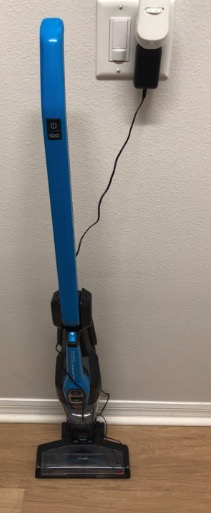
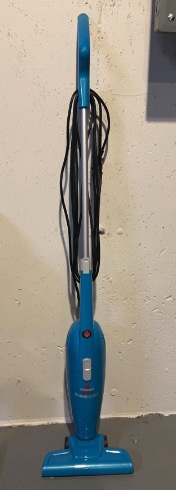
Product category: items_vacuum
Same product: no